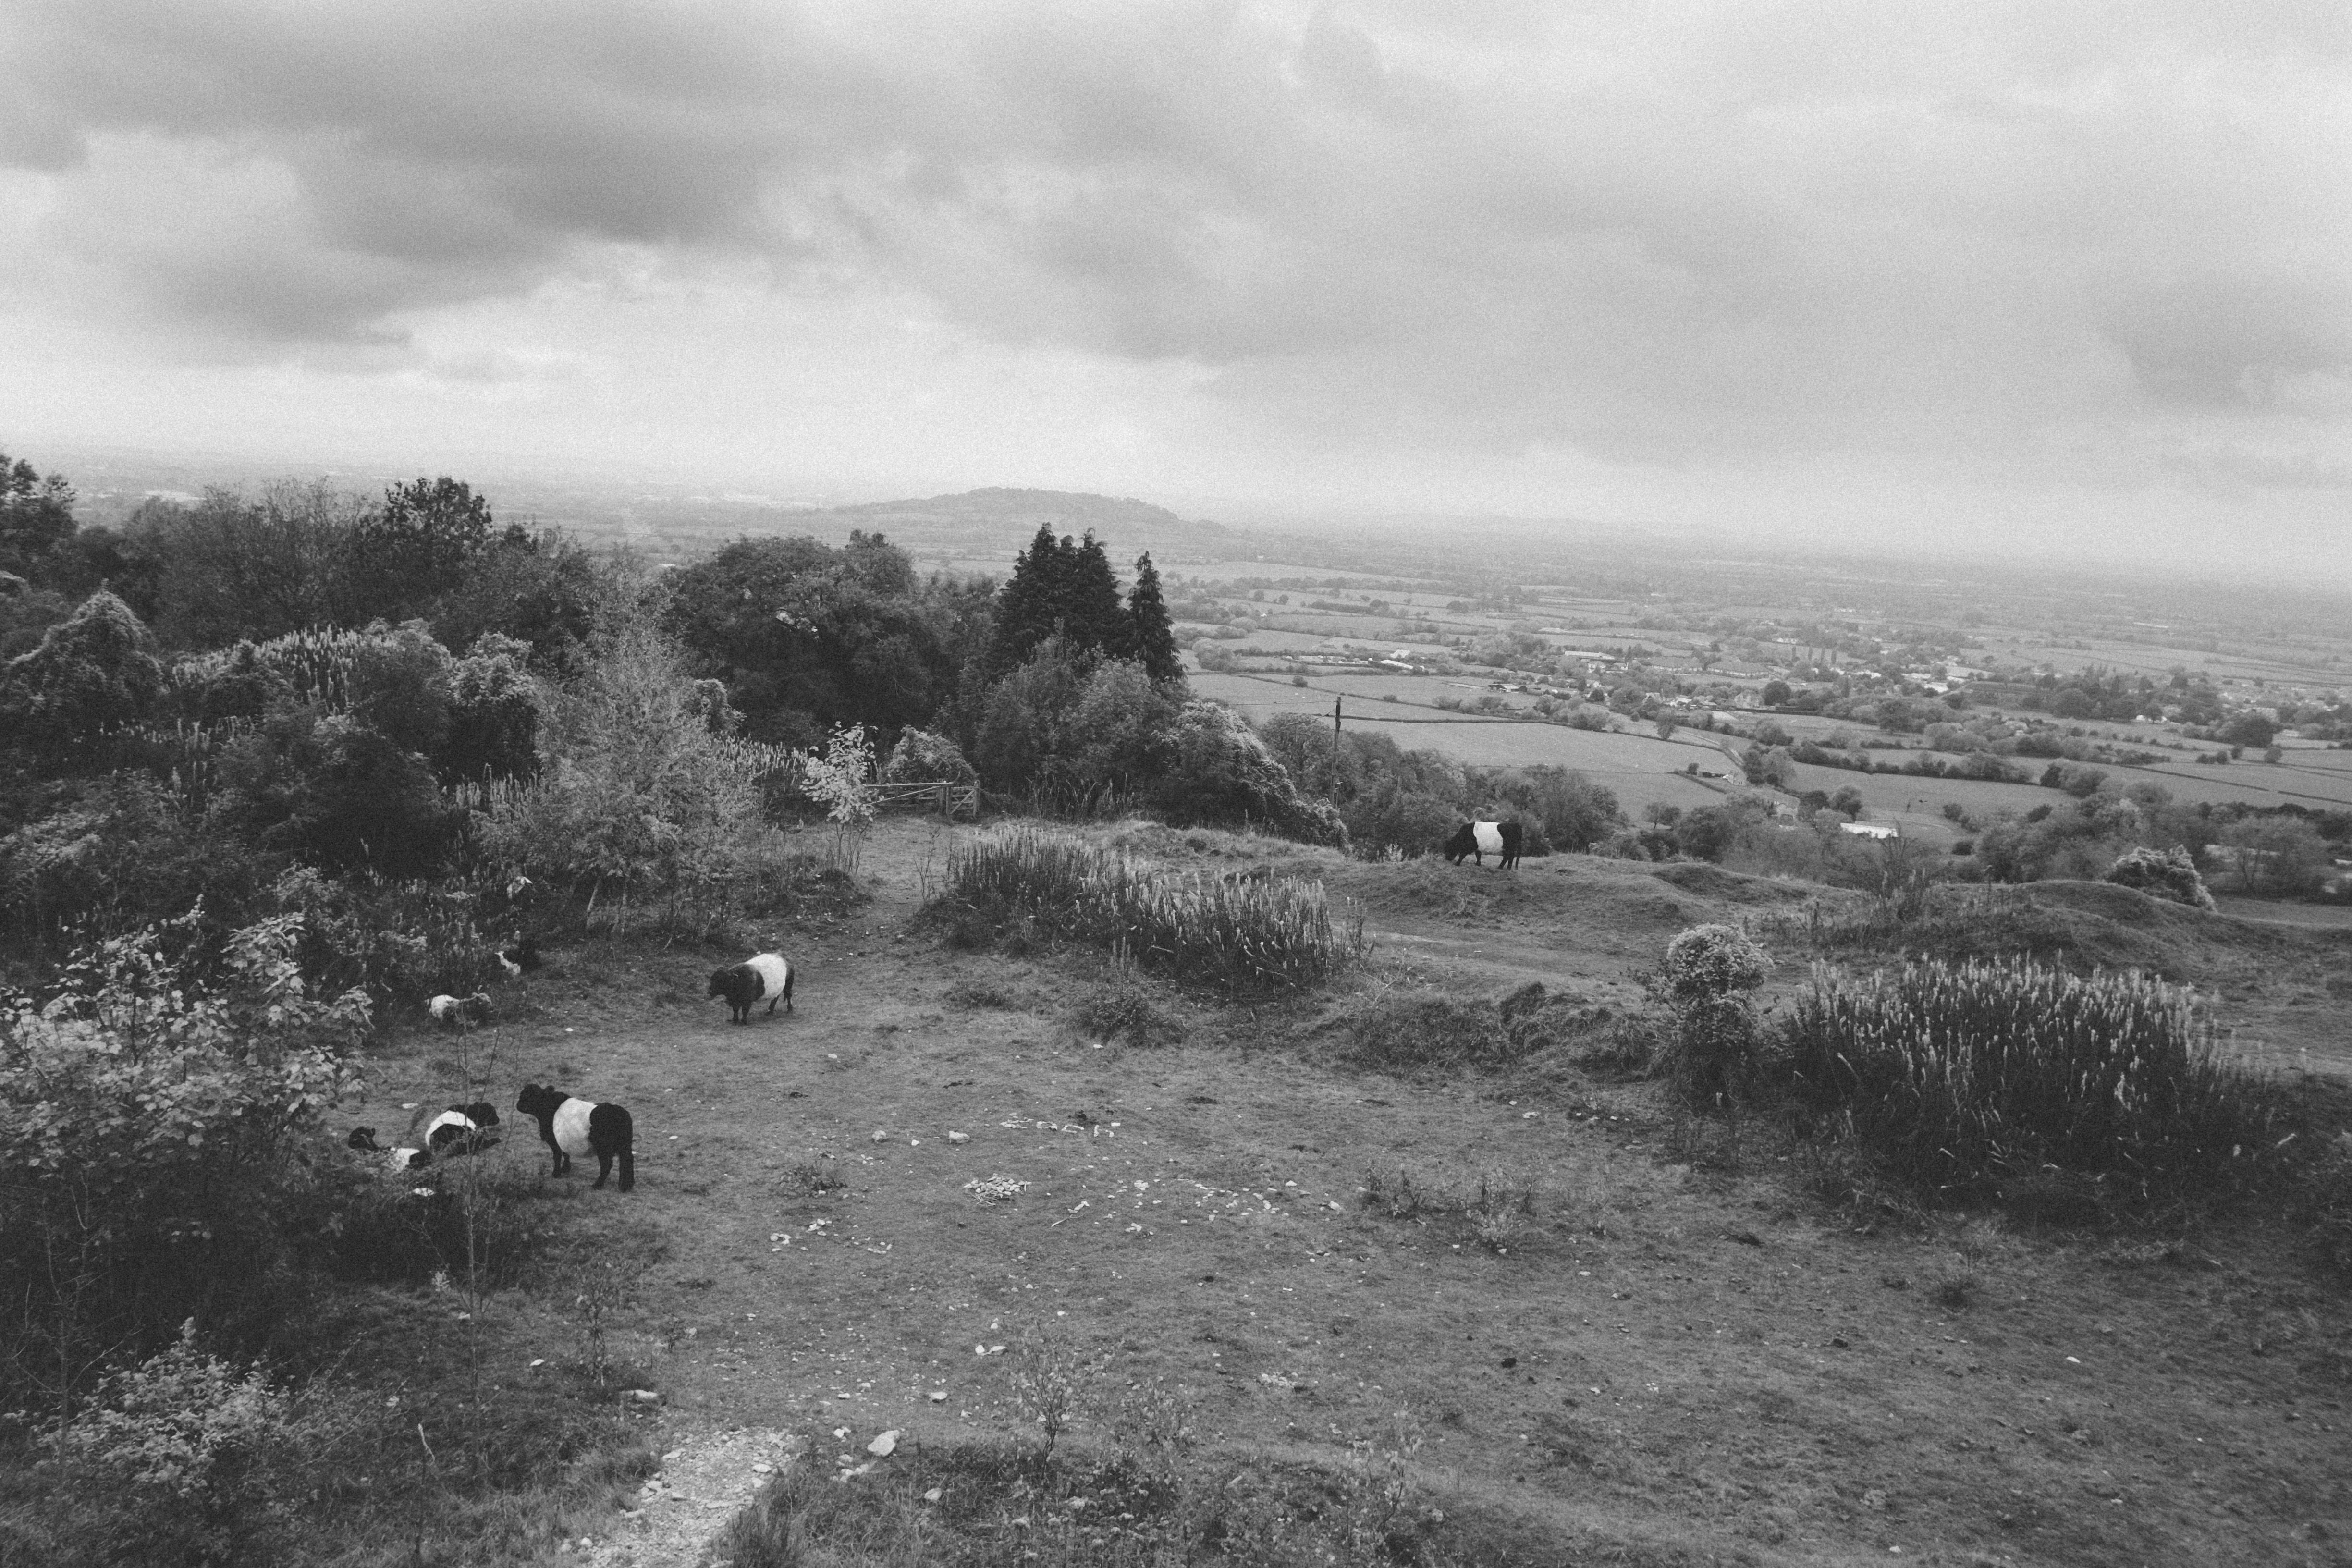
landscape, tree, mountain, cloud, black and white, photography, hill, monochrome, plain, ruins, rural area, monochrome photography, natural environment, geographical feature, atmospheric phenomenon